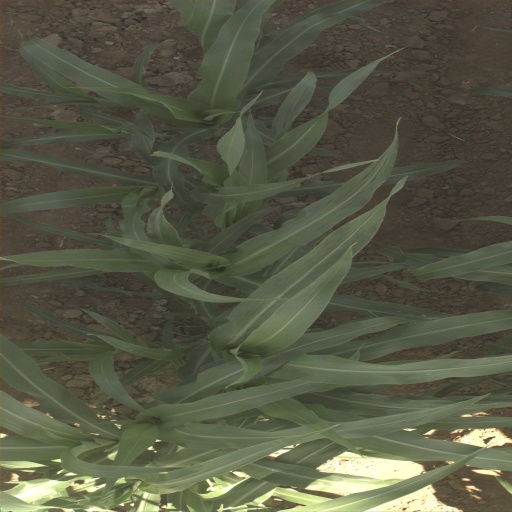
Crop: sorghum